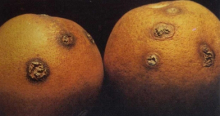
Plant: Citrus
Disease: citrus canker